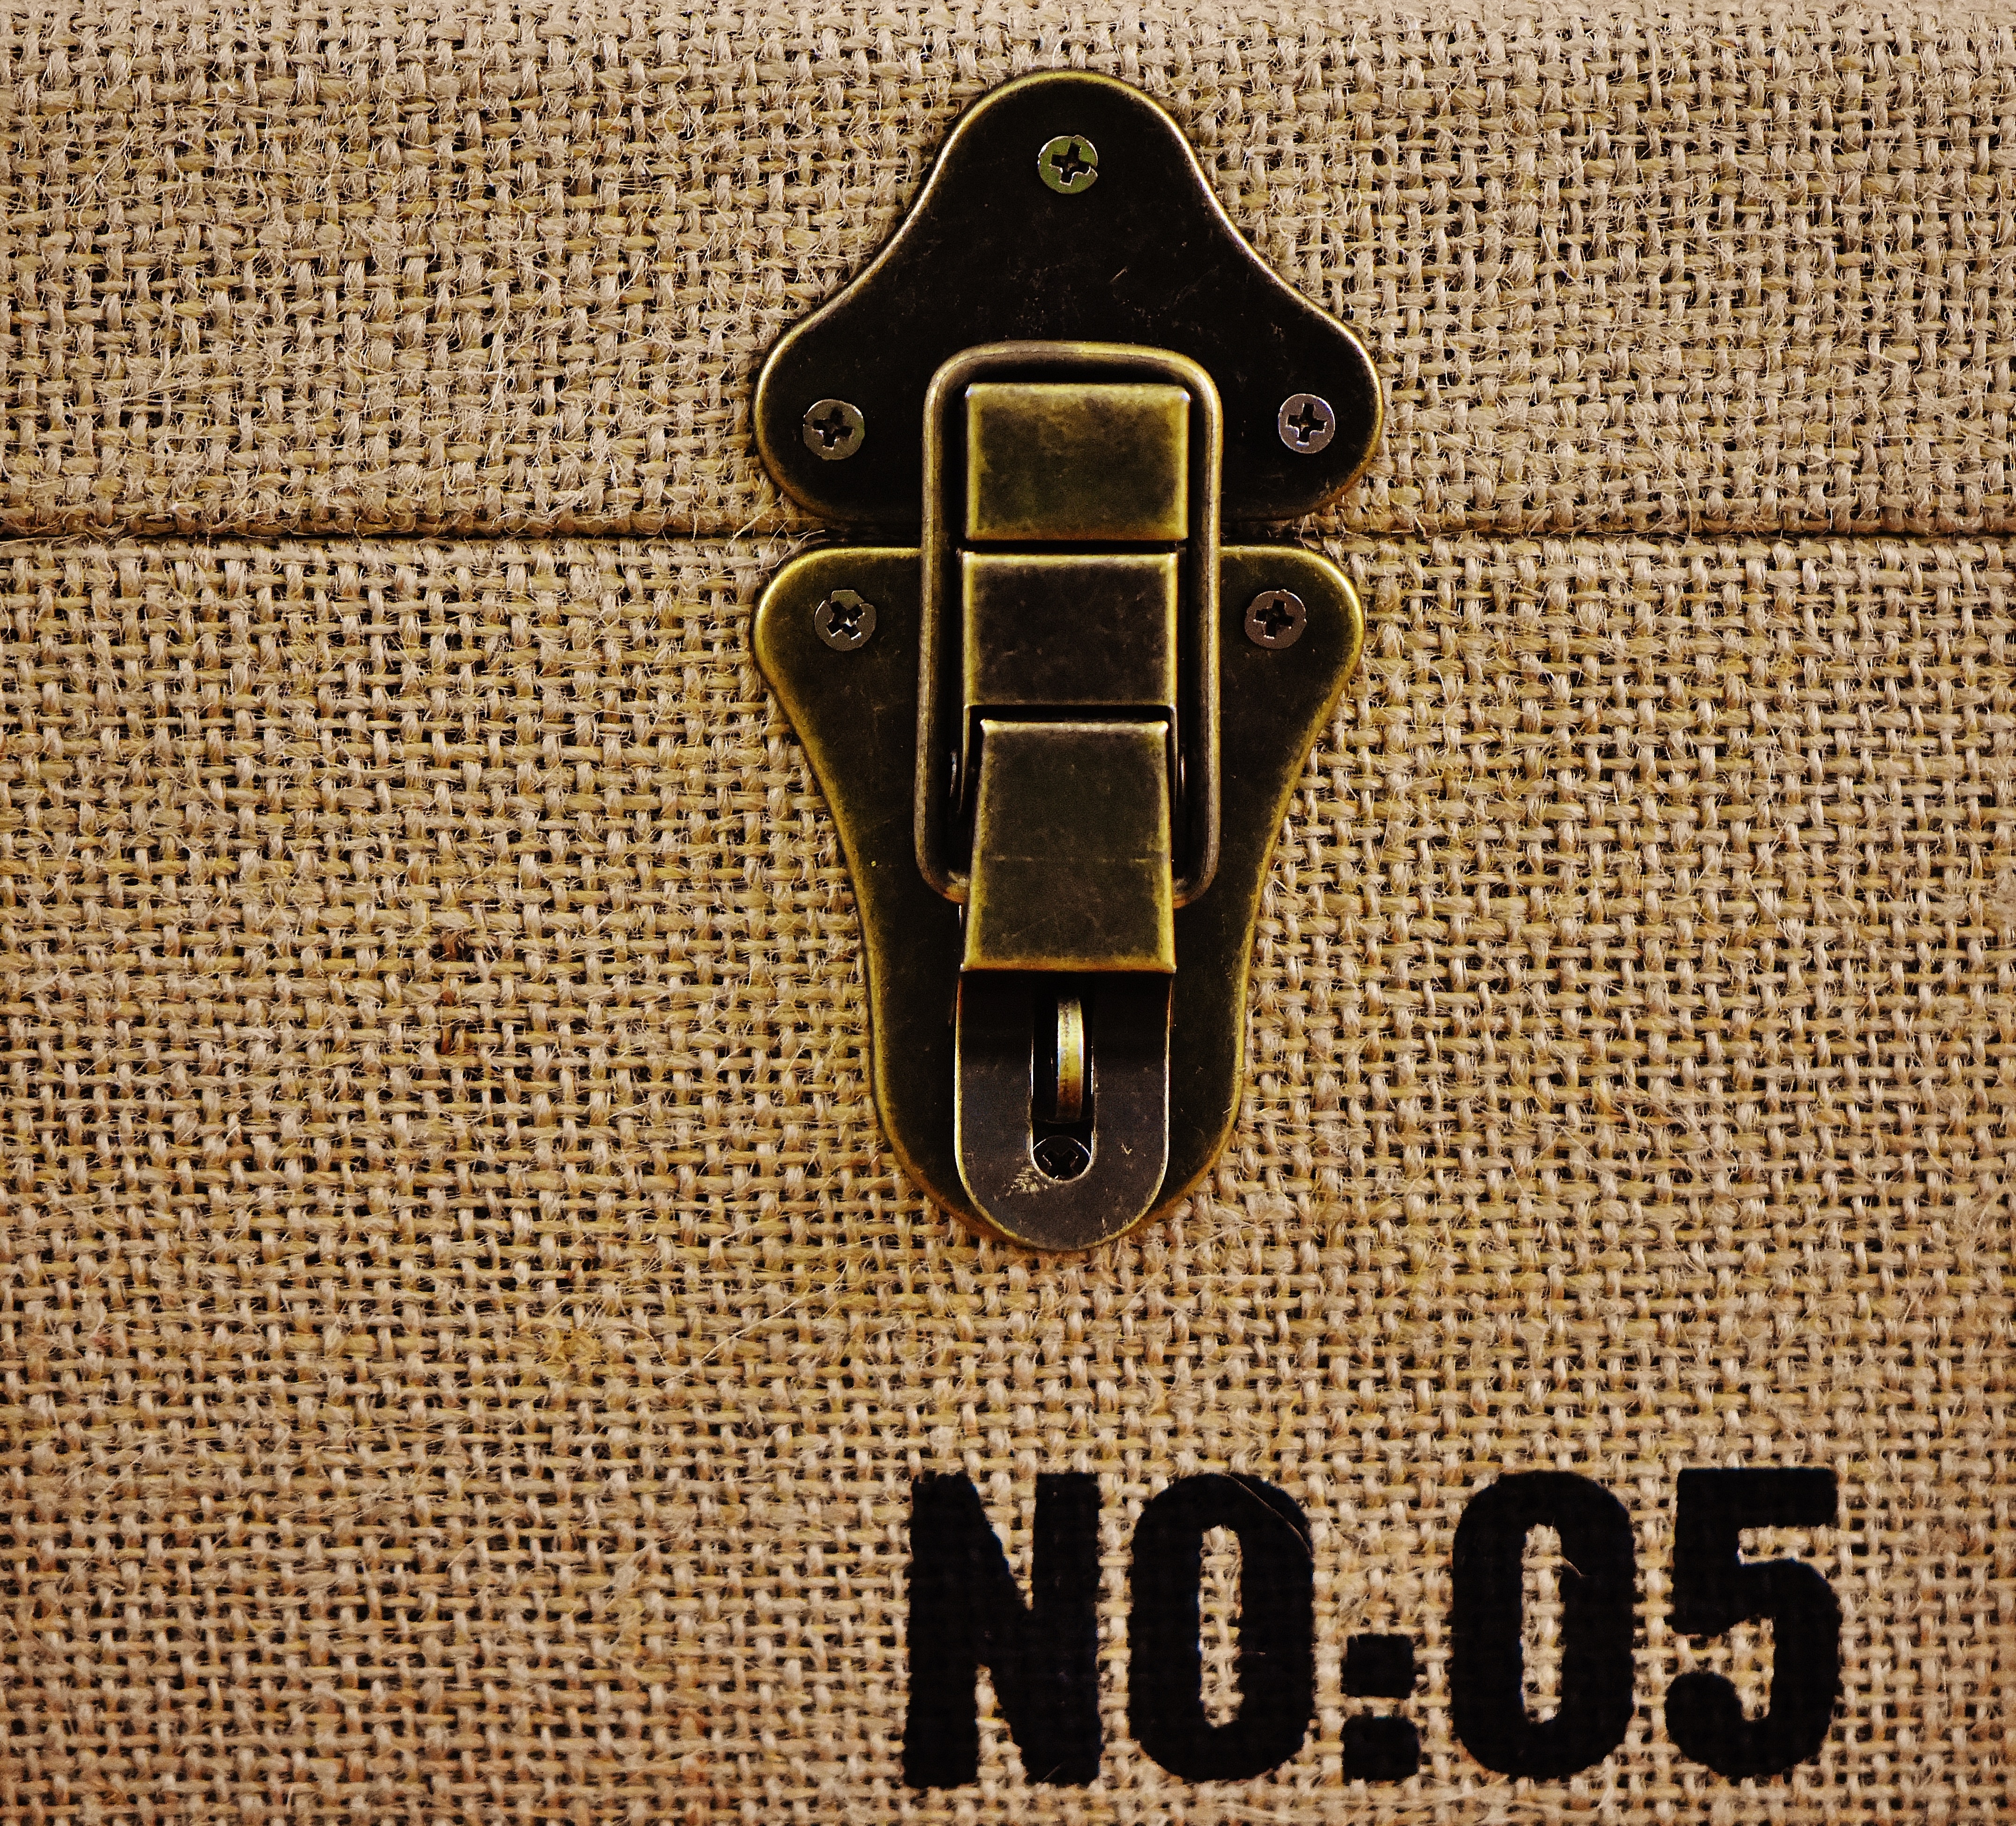
box, ornament, chest, storage, fabric, font, textile, brass, closure, casket, fitting